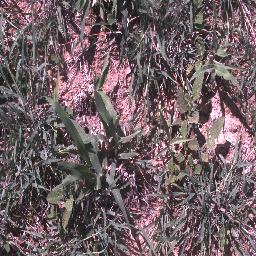
Label: negative